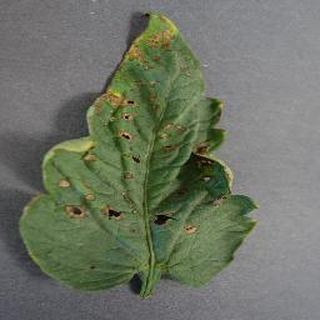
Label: tomato_bacterial_spot